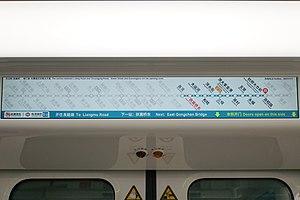
La ligne 5 du métro de Hangzhou est, chronologiquement, la quatrième ligne du métro de Hangzhou. La ligne est composée de 38 stations, dont 16 stations des correspondances. La section entre station de Liangmu Road et Shanxian ouvert le 24 juin 2019, tandis que l'ouverture de section restante est prévue d'ici à la fin de 2019.
Le métro de Hangzhou est un système de métro qui dessert la ville de Hangzhou en République populaire de Chine, capitale de la province de Zhejiang située à 190 km au sud-ouest de Shanghai. Le réseau a été inauguré avec l'ouverture de la ligne 1 le 24 novembre 2012, il est actuellement en plein développement. En septembre 2019, le réseau totalise 135,5 kilomètres de voies, et comporte quatre lignes en service, les lignes 1, 2, 4 et 5. Hangzhou est la 17ᵉ ville en Chine à se doter d'un système de métro.